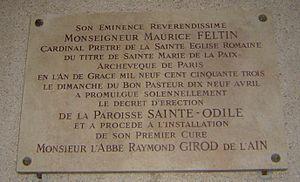
L'église Sainte-Odile est une église catholique située dans le 17ᵉ arrondissement de Paris, près de la Porte de Champerret. Elle est desservie par la station de métro du même nom. Son curé est actuellement Stéphane Biaggi.